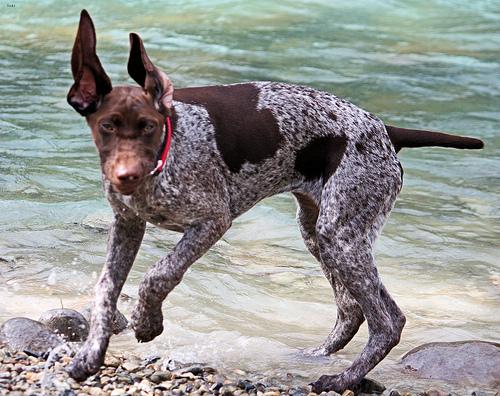
Breed: german shorthaired